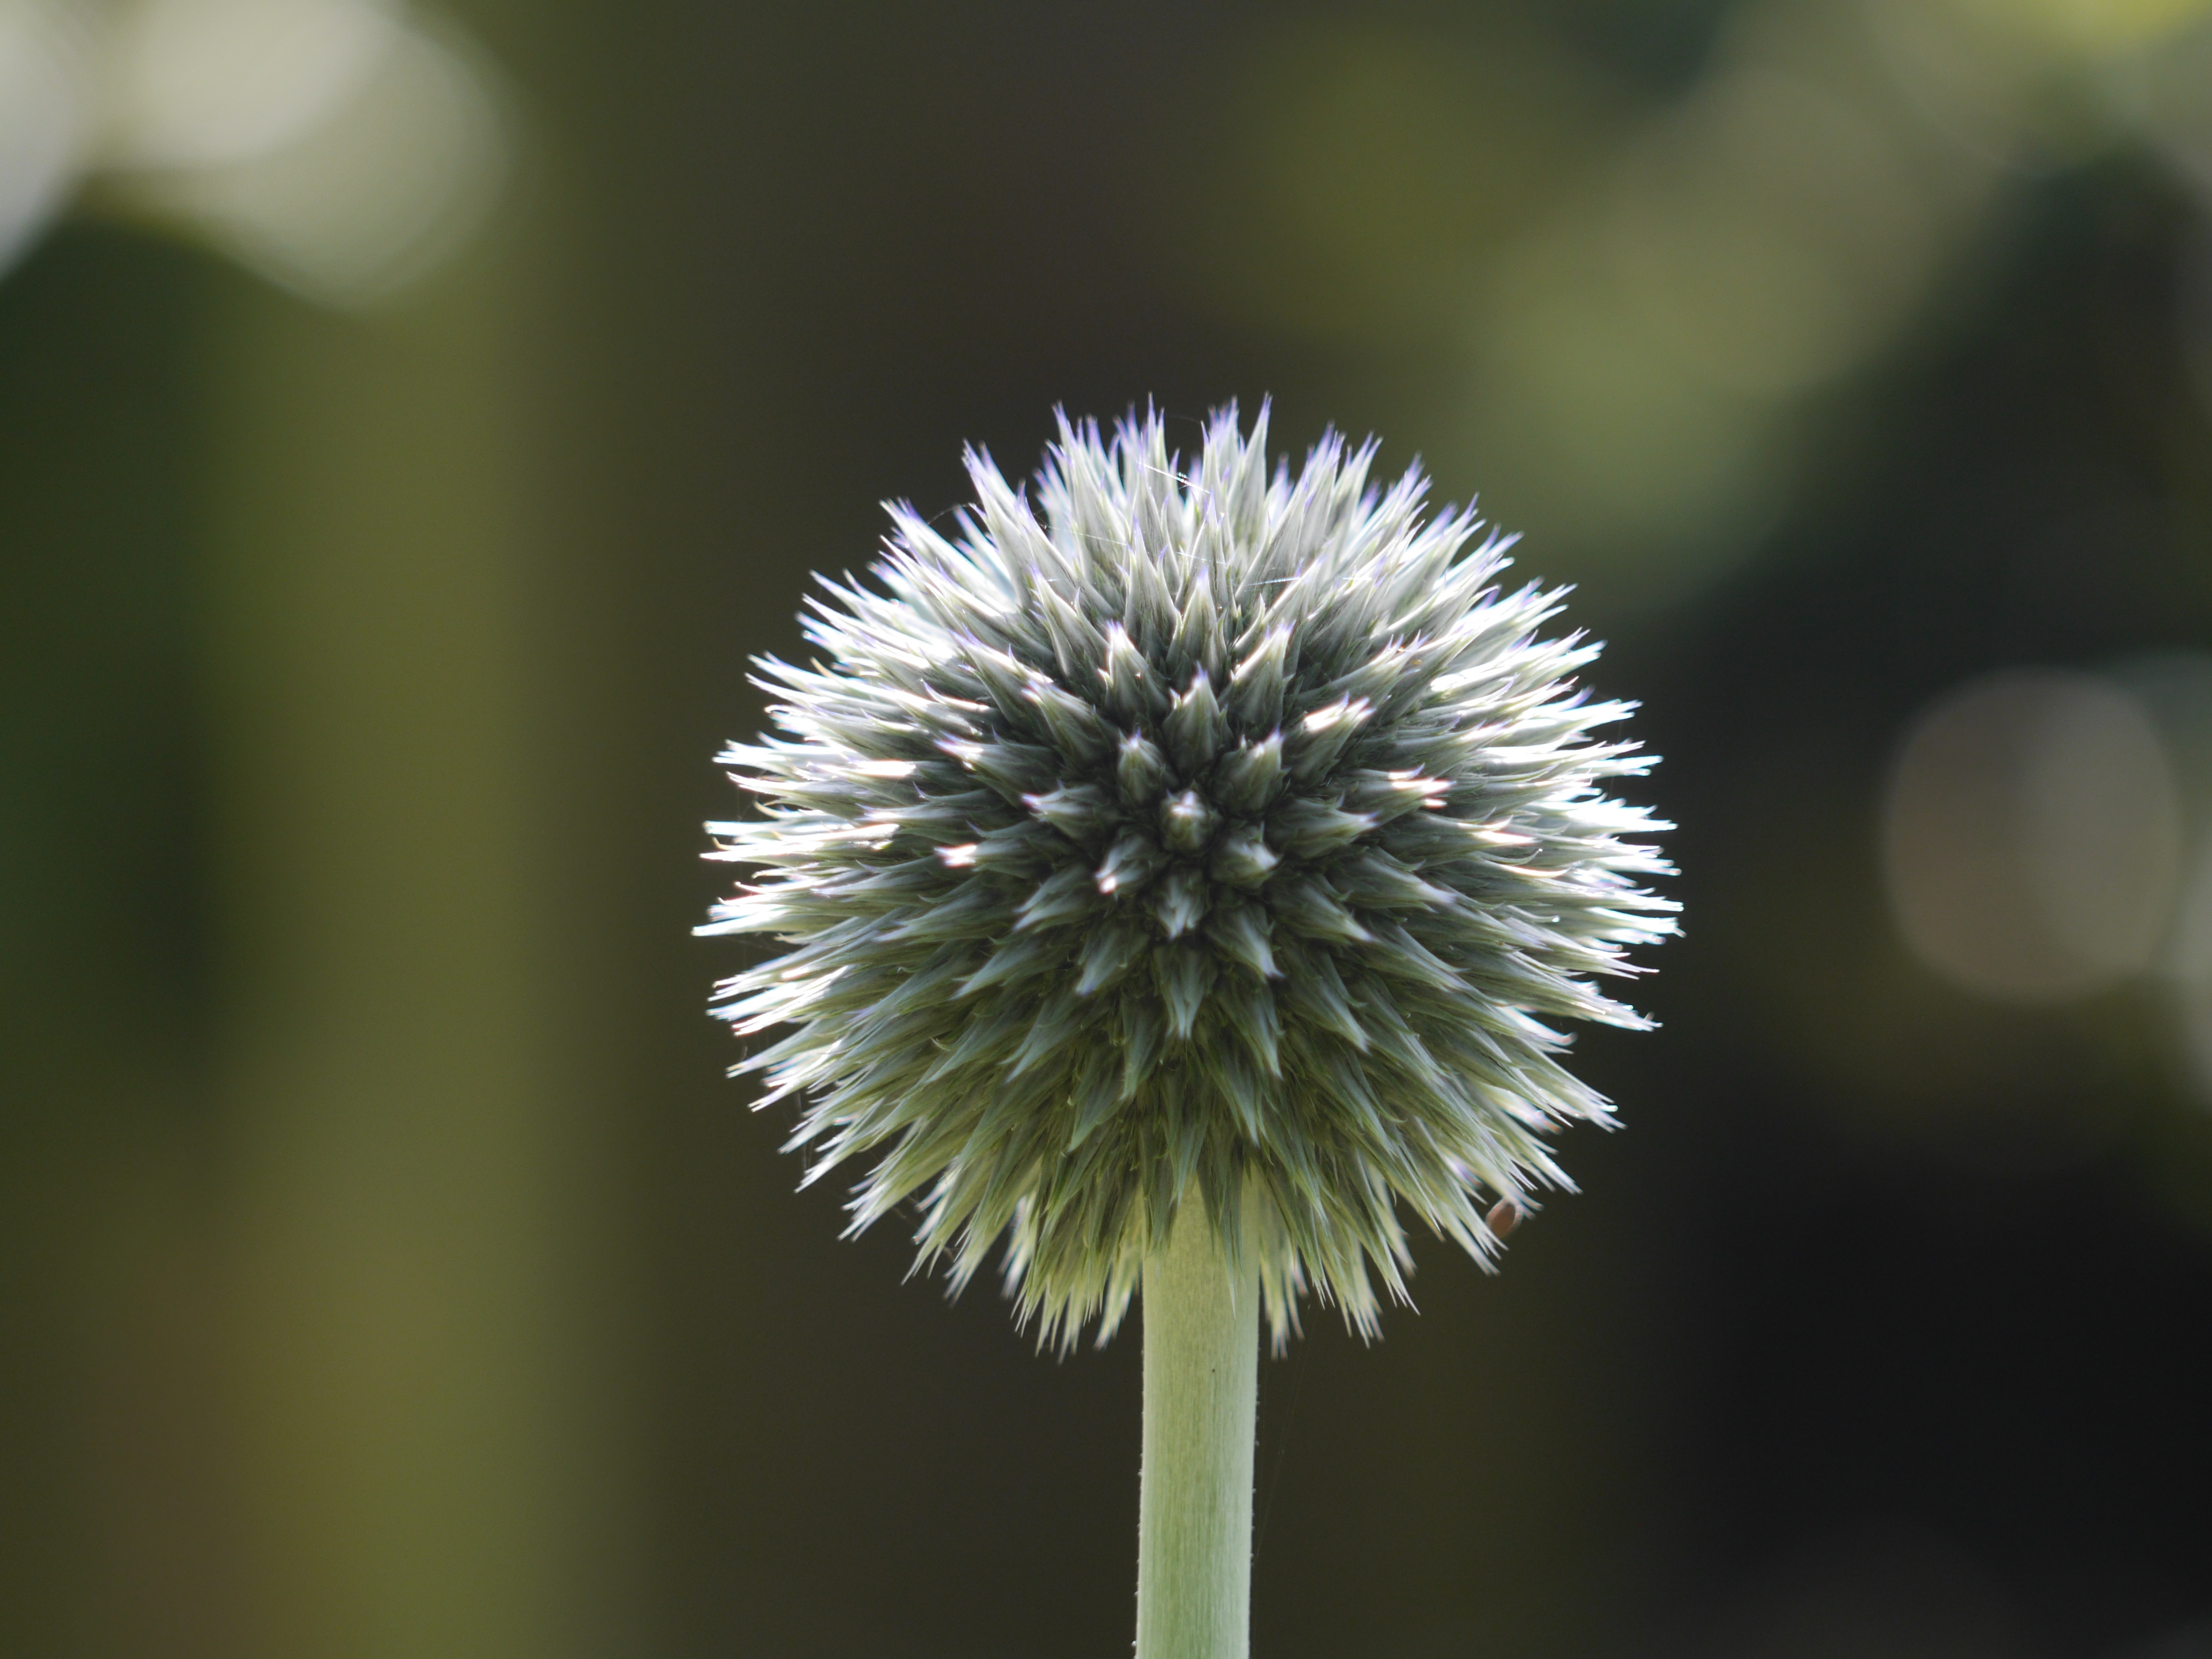
nature, branch, plant, photography, dandelion, leaf, round, flower, petal, floral, green, botany, flora, wildflower, close up, seedhead, thistle, bud, macro photography, flowering plant, daisy family, plant stem, land plant, thorns spines and prickles